Algés River

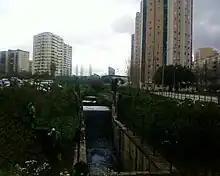
Algés river, with the Monsanto Tower in the far background, where it starts running under the ground.

Algés River flows into the Tagus River in Algés Parish, Portugal. Since Algés grew, some parts of the river were covered, and now it runs under the ground, including the final stretch to the sea.